HMS Java (1811)

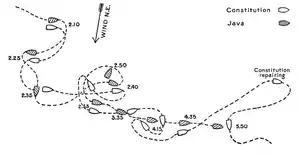
Diagram of the battle between USS "Constitution" and HMS "Java"

In May 1811, she was part of a three-sail squadron under François Roquebert, comprising "Renommée", and "Néréide", and ferrying troops to Mauritius. On 20 May, the French encountered a British squadron comprising , , , and . In the ensuing Battle of Tamatave, "Renommée" struck after her mainsail was set on fire. The British captured "Néréide" five days later at Tamatave, Madagascar. "Clorinde", commanded by Jacques de Saint-Cricq, escaped. The British brought "Renommée" into service as "Java" and "Néréide" as .